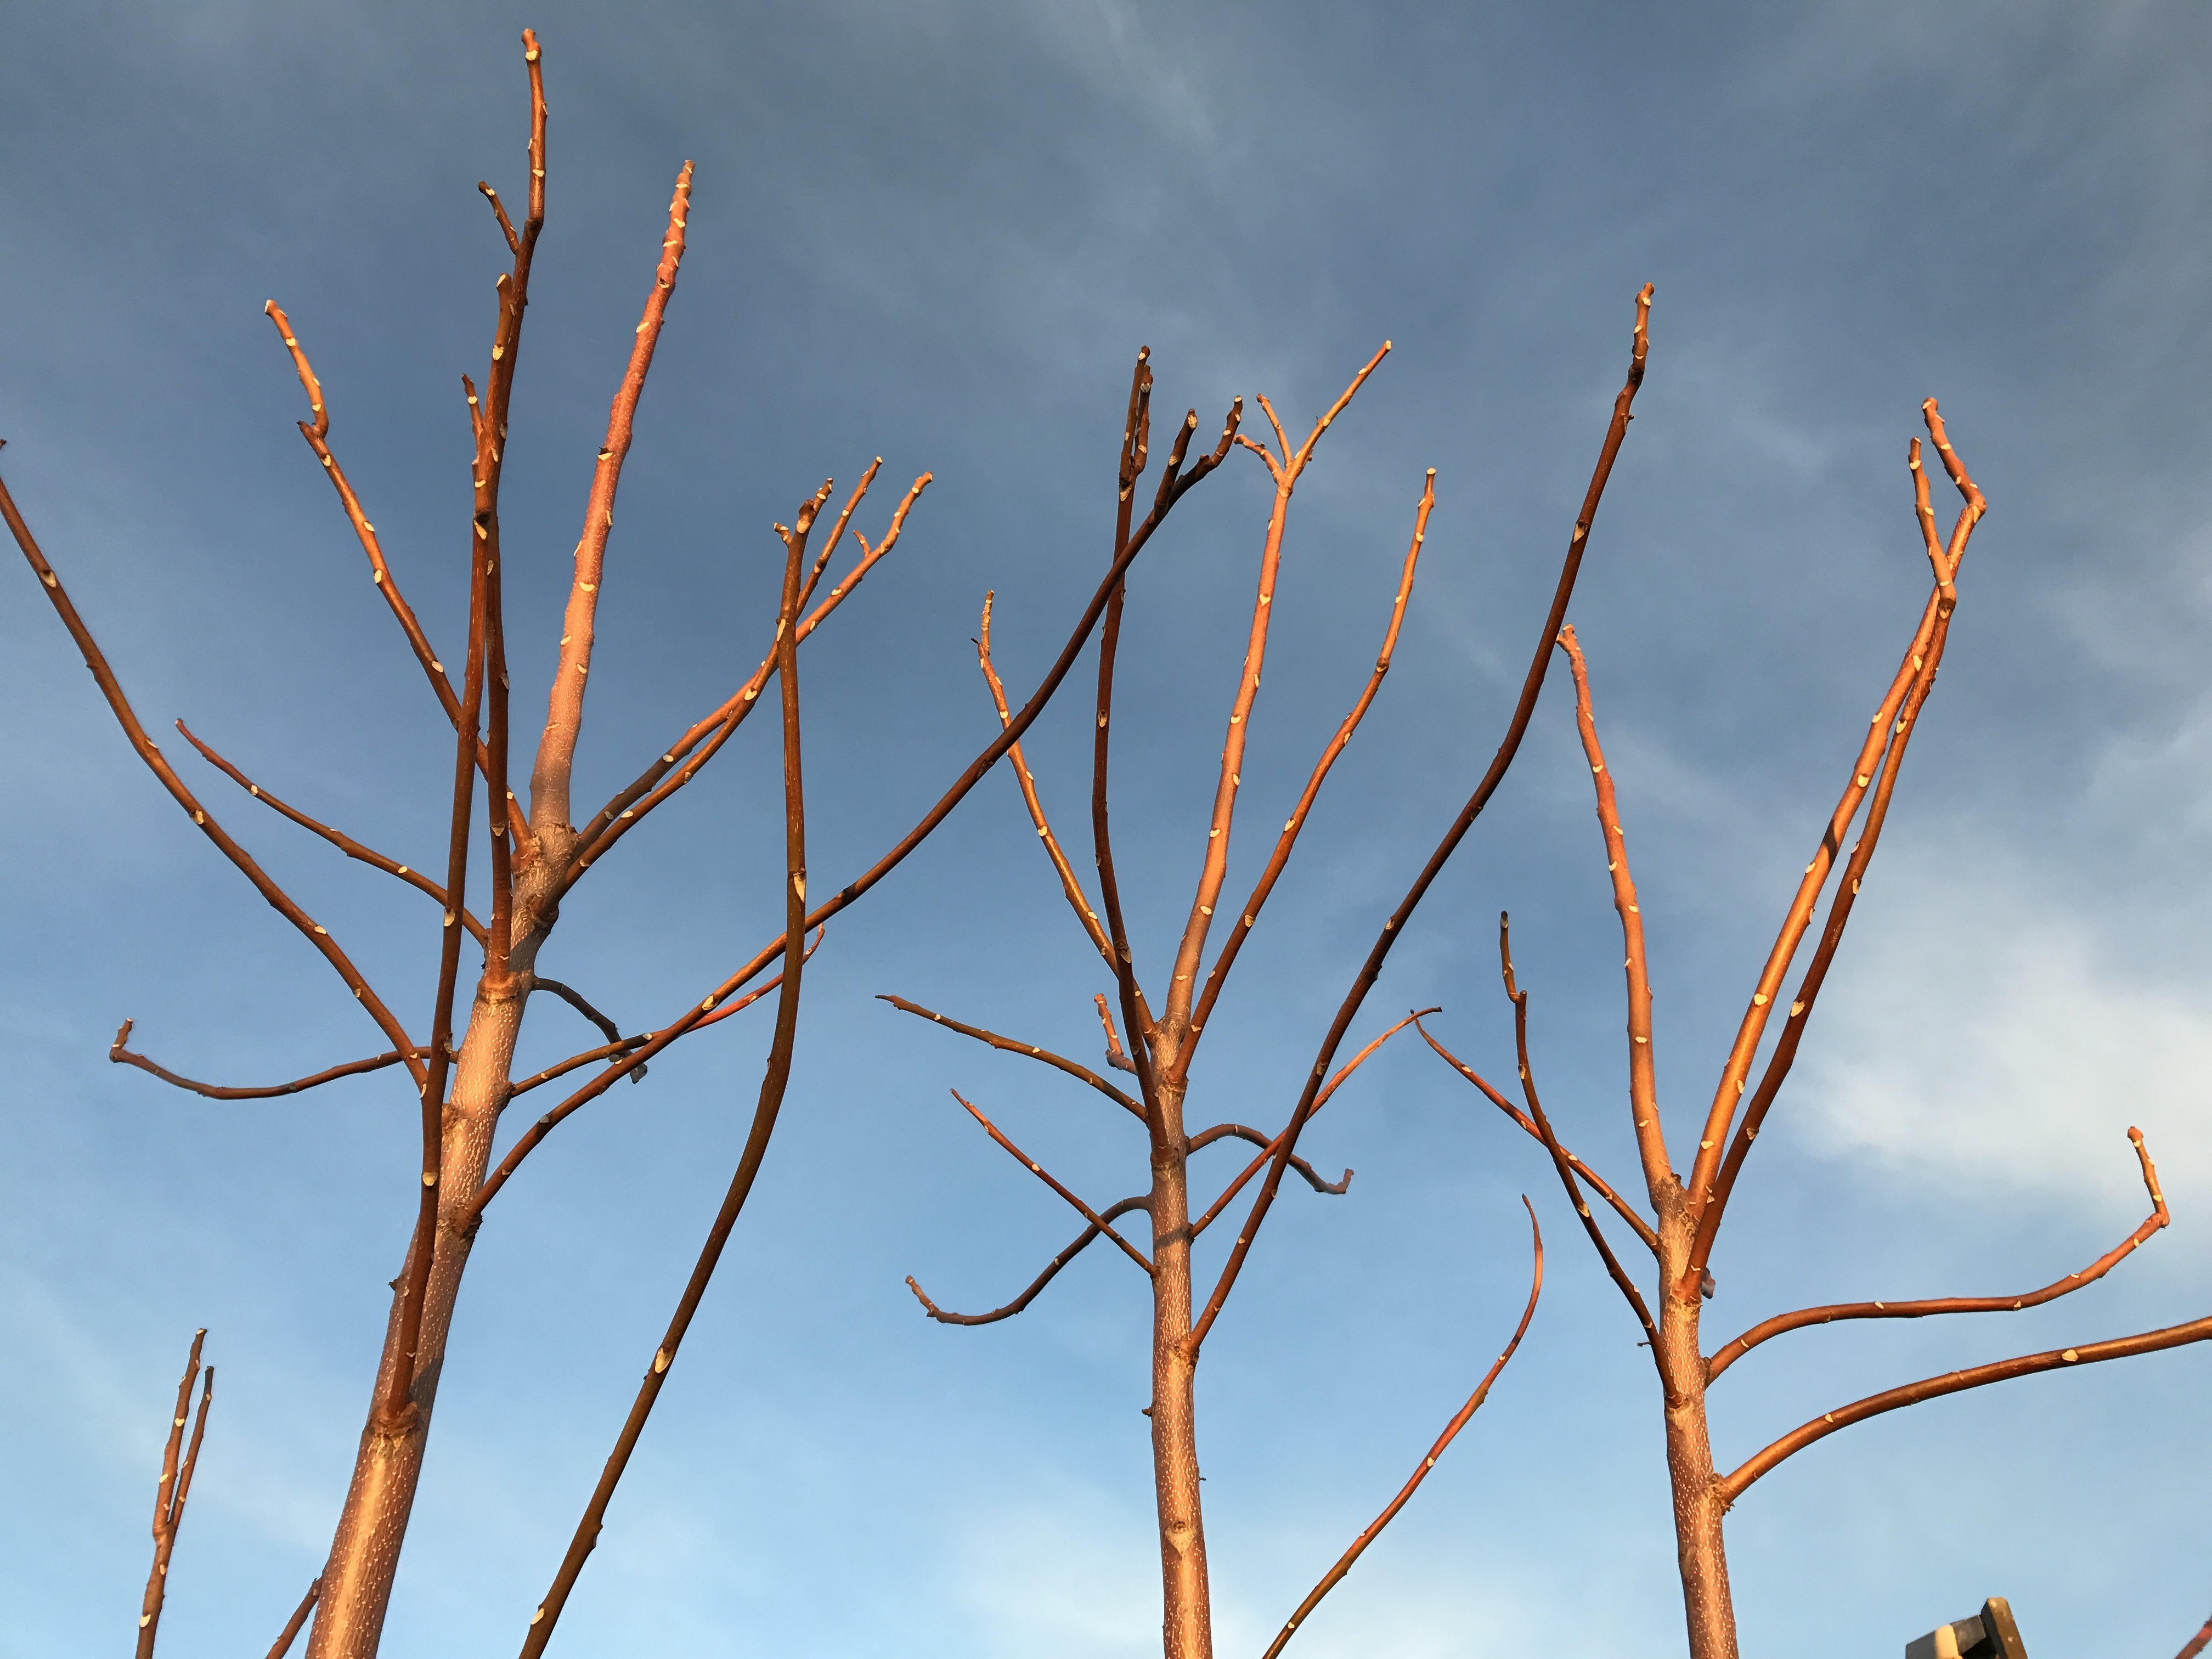
tree, nature, grass, branch, winter, cloud, plant, sky, prairie, sunlight, leaf, flower, wind, frost, line, flora, twig, branches, ecosystem, kahl, grass family, plant stem, woody plant, no sheets